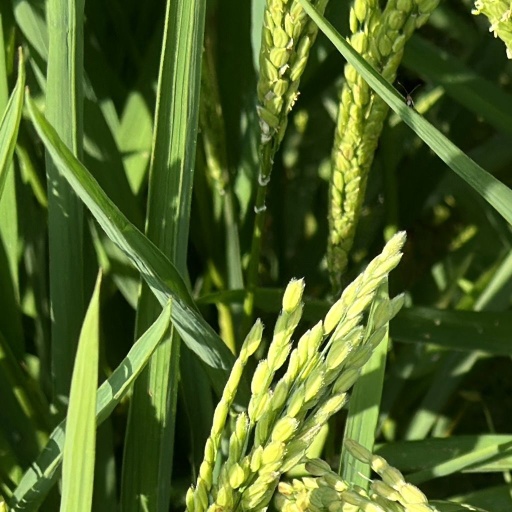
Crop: rice